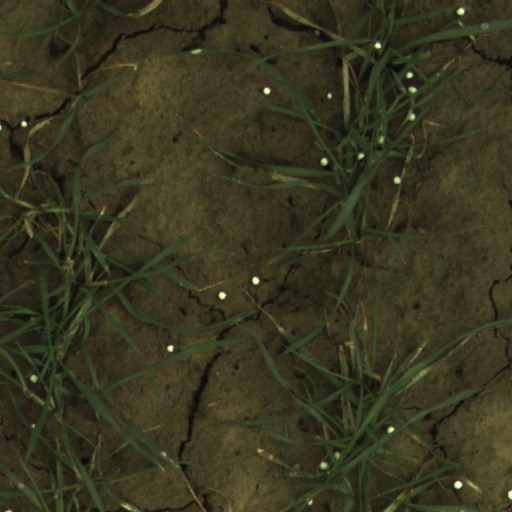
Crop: wheat